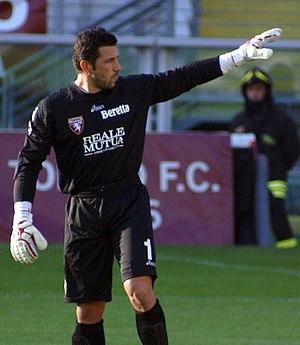
Matteo Sereni est un footballeur italien. Il évolue au poste de gardien de but.